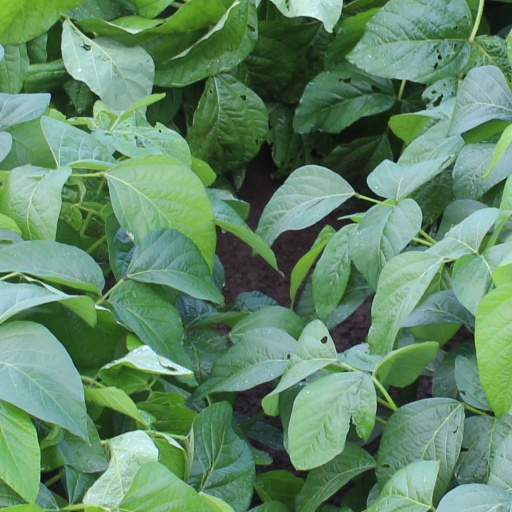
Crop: soybean